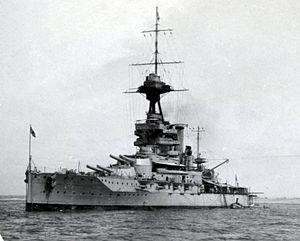
Les quatre bâtiments de la classe Iron Duke, de la Royal Navy, furent tous lancés entre octobre 1912 et novembre 1913.
Le HMS Emperor of India est un cuirassé de classe Iron Duke construit au Royaume-Uni en 1912 pour la Royal Navy.